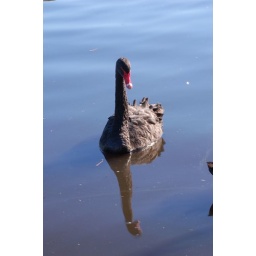
Photo taken on WEA Photography course field trip. Single black swan on the Torrens Lake near the Festival Theatre